Nicolas-Antoine Taunay

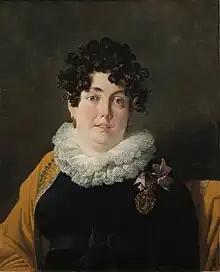
Portrait of the Marchioness of Belas (1816)

After the fall of Napoleon, Taunay moved to Brazil as a member of the "Missão Artística Francesa" (French Artistic Mission), funded by King John VI of Portugal. The "Missão Artística Francesa" was organized by Joachim Lebreton. He had brought a group of artists to Brazil, arriving in Rio de Janeiro on 25 March 1816. These included the painter Jean-Baptiste Debret, Nicolas's brother the sculptor Auguste Marie Taunay, the engraver Charles-Simon Pradier and the architect Auguste-Henri-Victor Grandjean de Montigny. They were to form the nucleus of a royal art academy in Brazil.